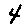
Label: 4